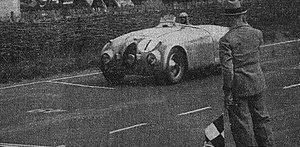
Arrivée 1939 des 24 heures du Mans
Les 24 Heures du Mans 1939 sont la 16ᵉ édition de l'épreuve et se déroulent les 17 et 18 juin 1939 sur le circuit de la Sarthe.